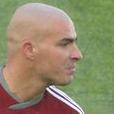
Age: 35